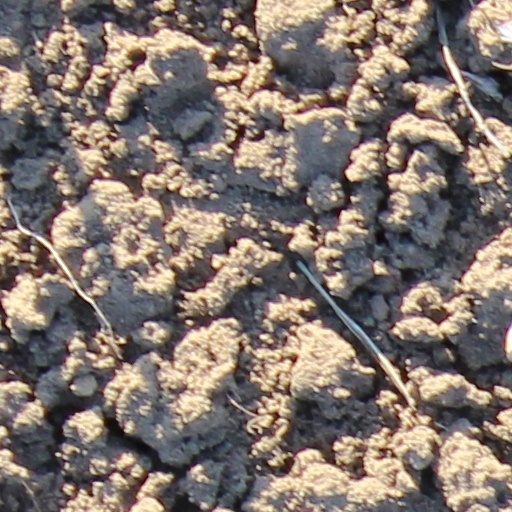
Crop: wheat